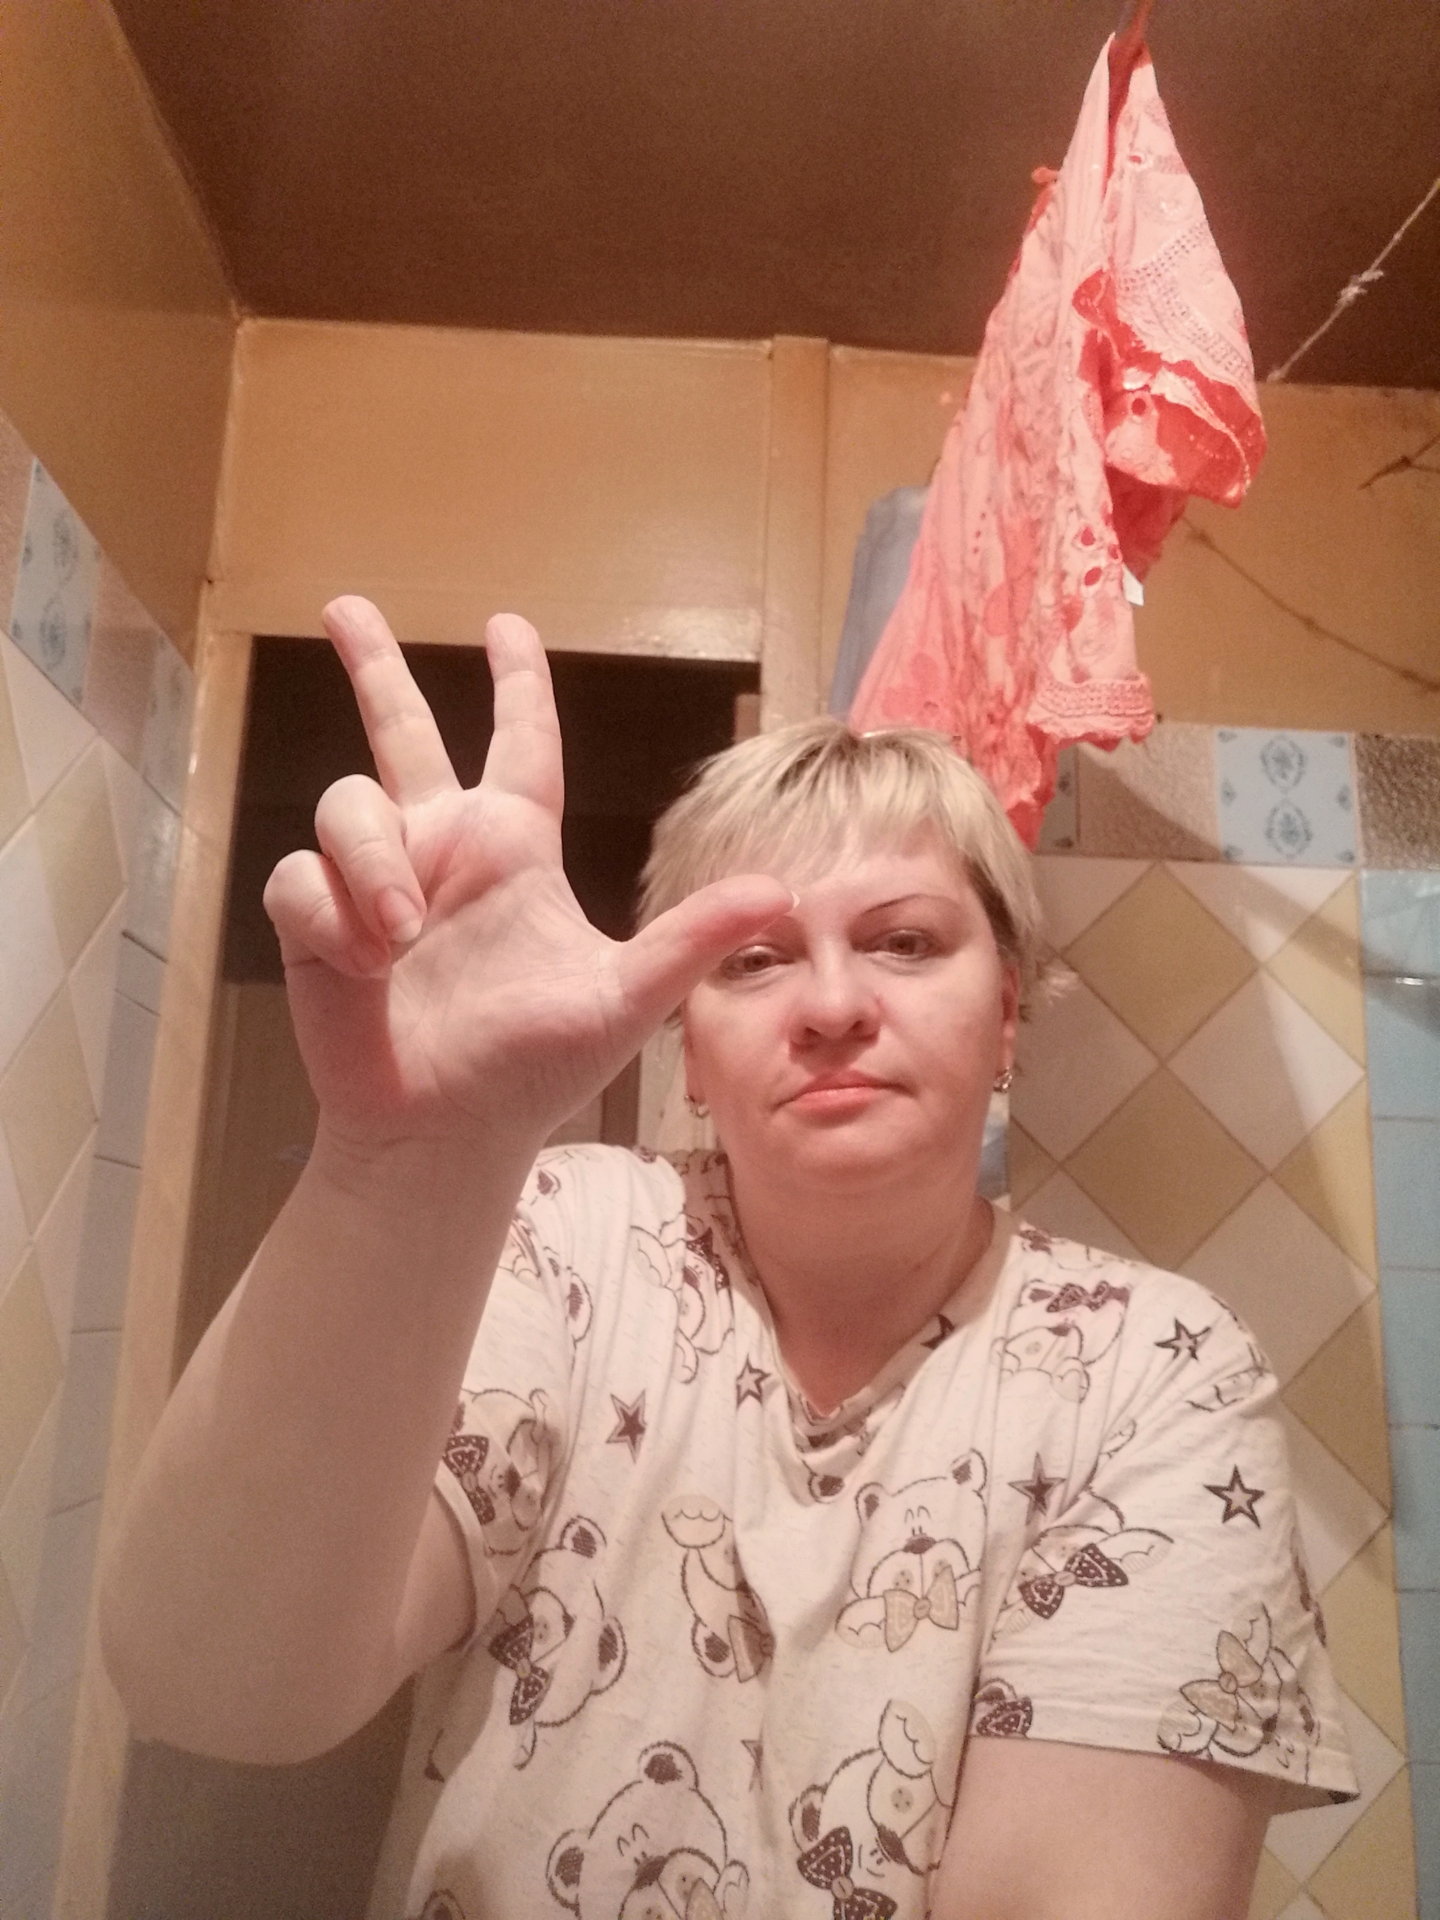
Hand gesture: three2